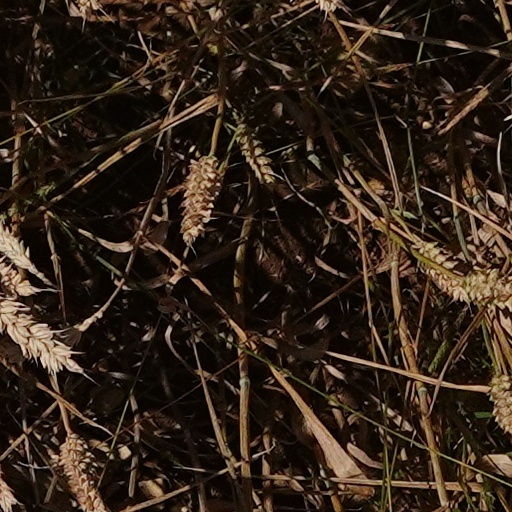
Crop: wheat